Barbara Bush

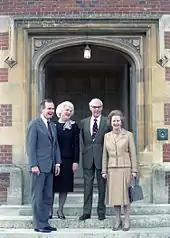
Refer to caption

Upon becoming vice president and second lady, the Bushes moved into the vice presidential residence. They lived there for the full eight years of George's tenure as vice president, longer than in any of their previous homes. They renovated the house, and Barbara hosted more than one thousand social events there in her time as second lady. She often ignored order of precedence so that individuals would not be regularly seated among the same group, and she would sometimes have important guests sit next to her husband instead of by her. First Lady Nancy Reagan grew to dislike the Bushes. During the 1980 primary election, Nancy and Barbara developed an animosity that lasted for the rest of their lives. Nancy, responsible for organizing social events as first lady, reduced the social role of the vice president and the second lady. Because of this, Barbara did not take an active role in White House social events.